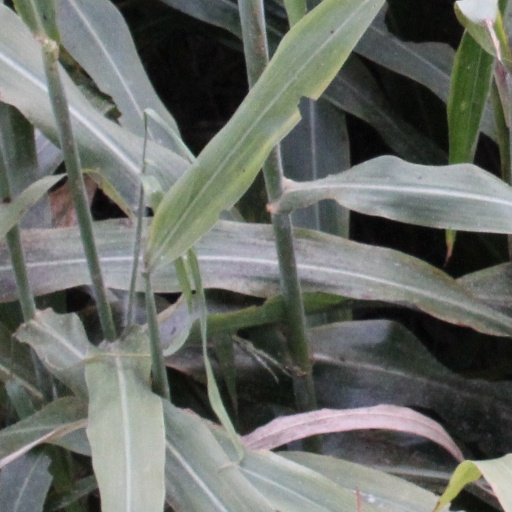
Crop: sorghum